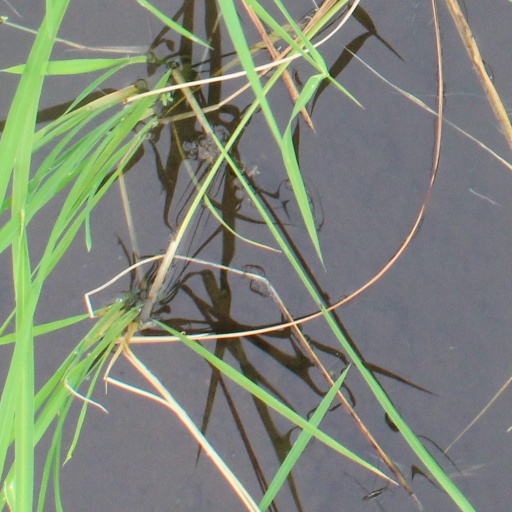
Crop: rice